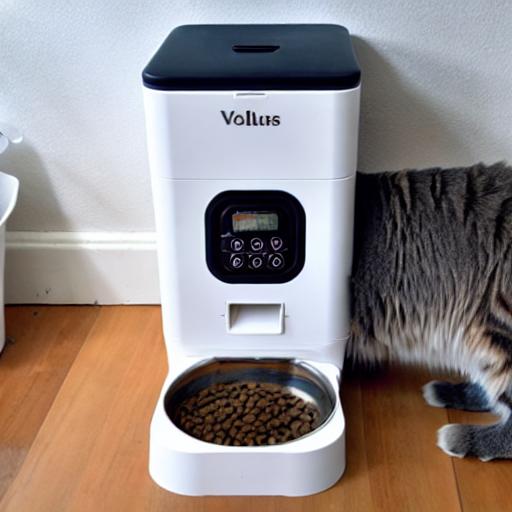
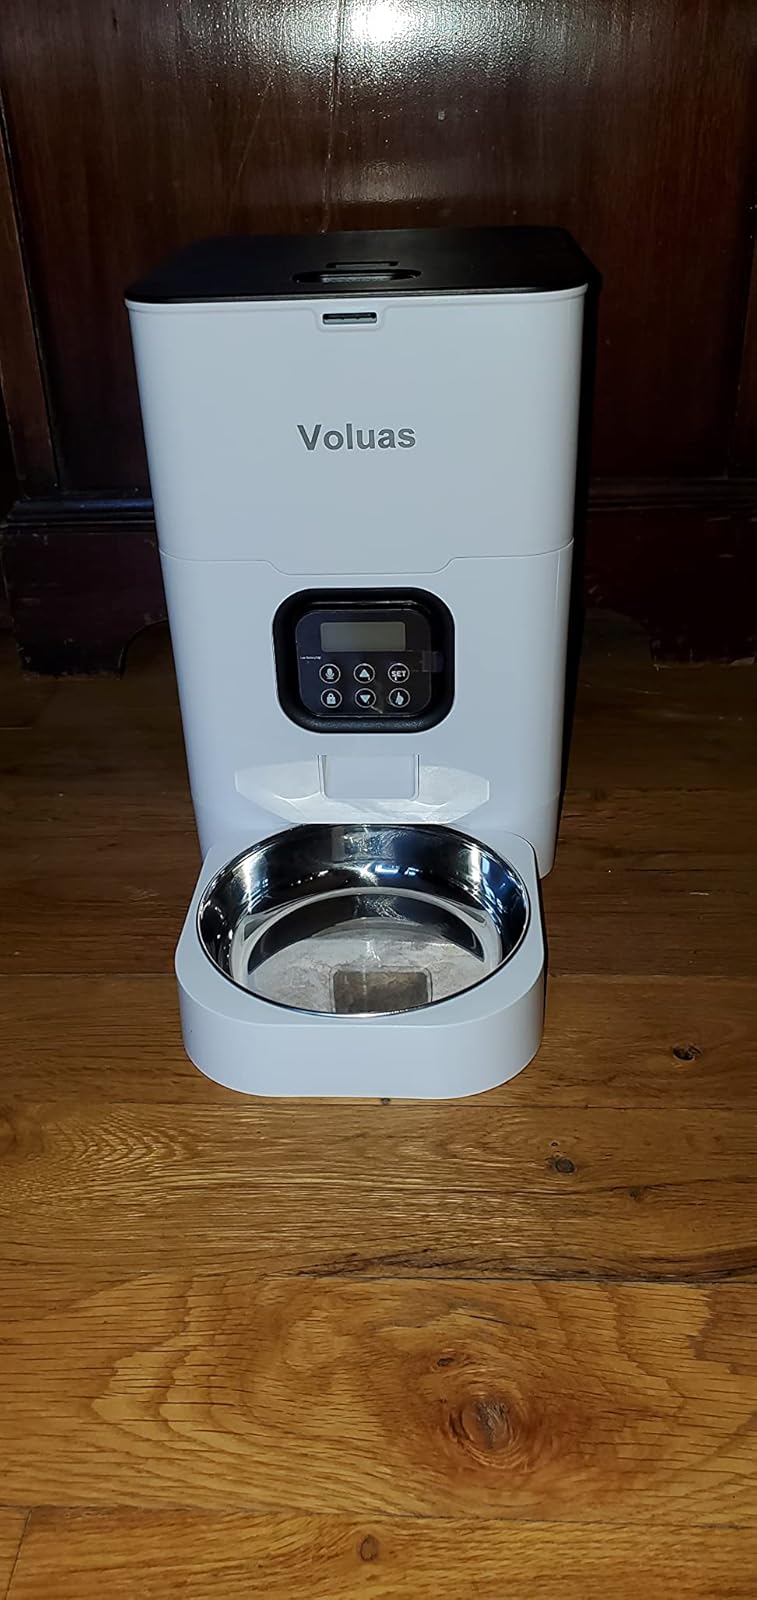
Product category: items_feeder
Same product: no